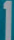
Number: 1